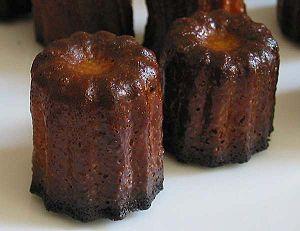
Illustration pour la recette des canelés bordelais
La vanille est une épice constituée par le fruit de certaines orchidées lianescentes tropicales d'origine mésoaméricaine du genre Vanilla, principalement de l'espèce Vanilla planifolia.
La cuisine occitane est une cuisine diversifiée qui a des traits caractéristiques de la cuisine méditerranéenne, mais se différencie des cuisines catalane et italienne. En raison de la taille de l'Occitanie et la grande variété de ses terroirs, allant des Pyrénées aux Alpes, de la côte méditerranéenne au Massif central qu'elle englobe majoritairement, c'est une cuisine très variée mais, au-delà de la traditionnelle partition entre l'usage de la graisse de canard au sud ouest et de l'huile d'olive au sud-est, il existe un certain nombre de traits communs à l'ensemble de ce territoire et l'opposant parfois nettement au reste de la France.